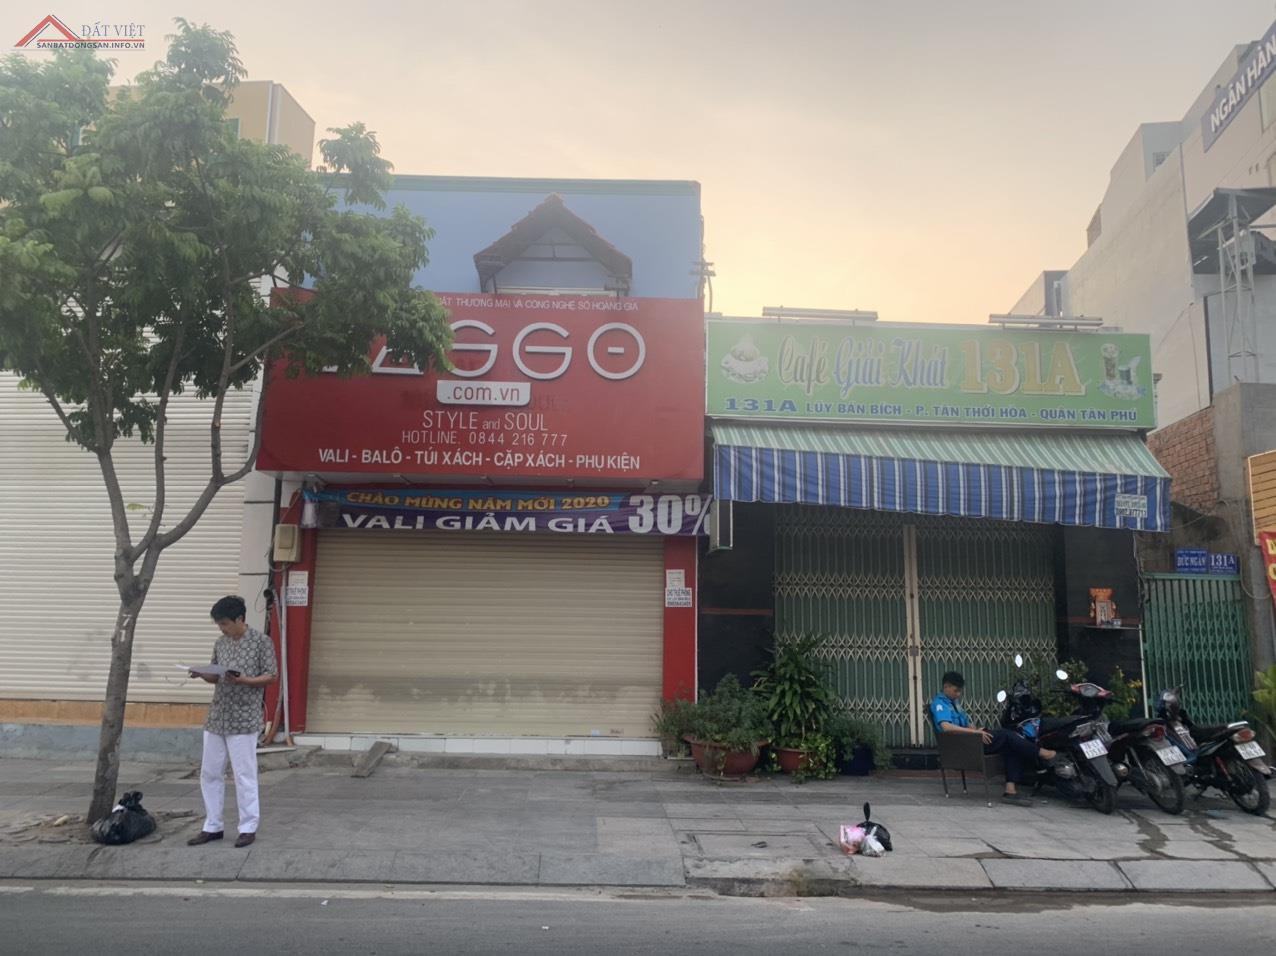
có một người đàn ông mặc quần trắng đang đứng bên một cái cây